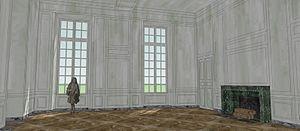
Proposition de restitution de la salle des gardes de l'appartement de Monseigneur au château-vieux de Meudon, vers 1700-1792.
Le château de Meudon, dit château royal de Meudon, palais impérial de Meudon ou Domaine national de Meudon, est un château français situé à Meudon, dans le département des Hauts-de-Seine. Il est notamment la résidence de la duchesse d'Étampes, du cardinal de Lorraine, d'Abel Servien, de Louvois ainsi que de Monseigneur, dit le Grand Dauphin, qui lui adjoint en annexe le château de Chaville. Incendié en 1795 et en 1871, le Château-Neuf, dont la démolition est un temps envisagée, est conservé pour sa majeure partie. Il est transformé à partir de 1878 en observatoire servant de réceptacle à une lunette astronomique, avant d'être rattaché à l'Observatoire de Paris en 1927.